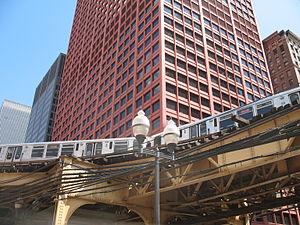
L'Union Loop est la boucle aérienne du métro de Chicago située au cœur du centre-ville, délimitée par Lake Street au nord, Wabash Avenue à l'est, Van Buren Street au sud et Wells Street à l'ouest. La boucle supporte cinq lignes du métro interconnectées. L'Union Loop tient son nom du tracé en forme de boucle situé dans le secteur financier du Loop de Chicago.